Fort Vancouver Centennial half dollar

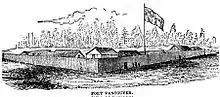
Fort Vancouver in 1841

Anthony Swiatek and Walter Breen, in their 1988 book on commemorative coins, describe Fraser's design as "better than anything [Chester] Beach could have come up with". Cornelius Vermeule, in his volume on the artistry of U.S. coins and medals, deemed Fraser's half dollar "a most acceptable coin". He wrote, "the obverse tries Pisanello's spacing of the lettering and circumscribed roughness of the bust, while the reverse has too much scenery in the background, surrounded by too much lettering. This and the Hawaiian Sesquicentennial coin of 1928 prove that background scenery or geography ought to be omitted from commemorative half dollars".